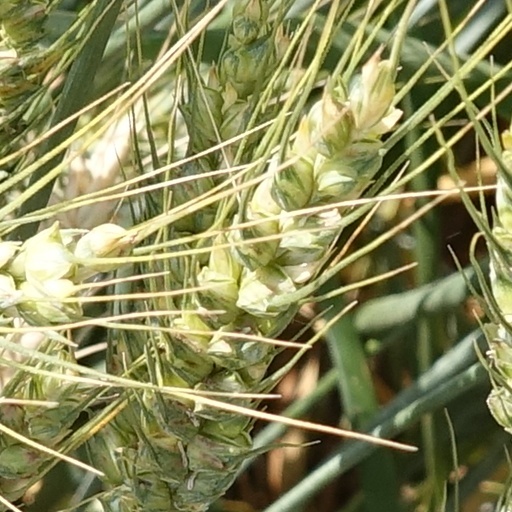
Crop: wheat